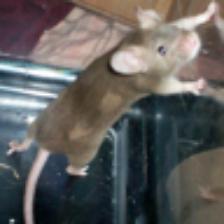
Label: NonHuman